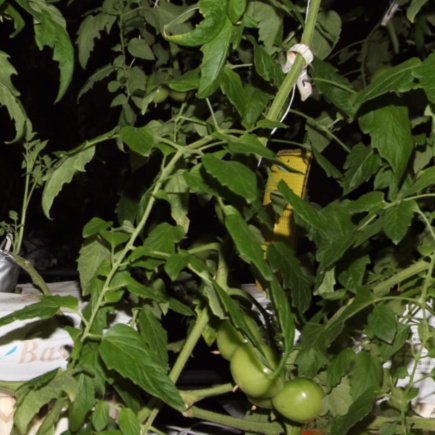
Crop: tomato